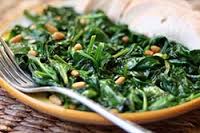
Yemek: ispanak